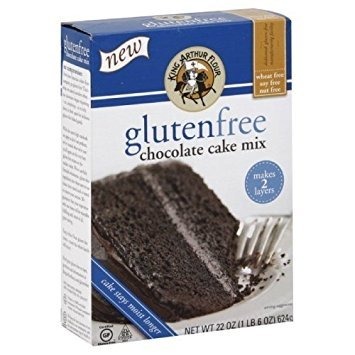
Item Name: King Arthur Mix Cake Choc Gf4
Value: 22.08
Unit: Fl Oz

Price: 11.28